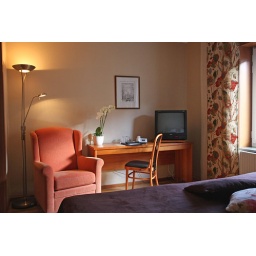
One of our rooms in the red house